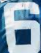
Number: 6